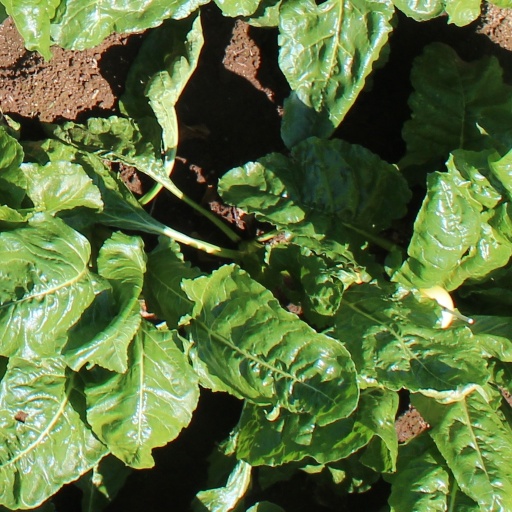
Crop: sugar beet